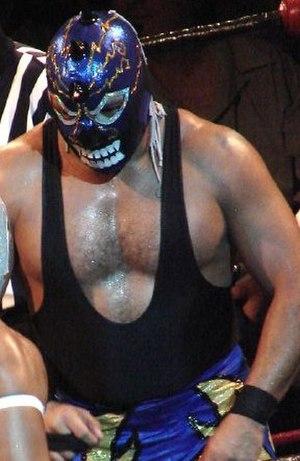
Mephisto, né le 10 décembre 1968 à Mexico, est un Luchador mexicain masqué travaillant au sein du Consejo Mundial de Lucha Libre.
Le Consejo Mundial de Lucha Libre est une fédération de lucha libre située à Mexico.